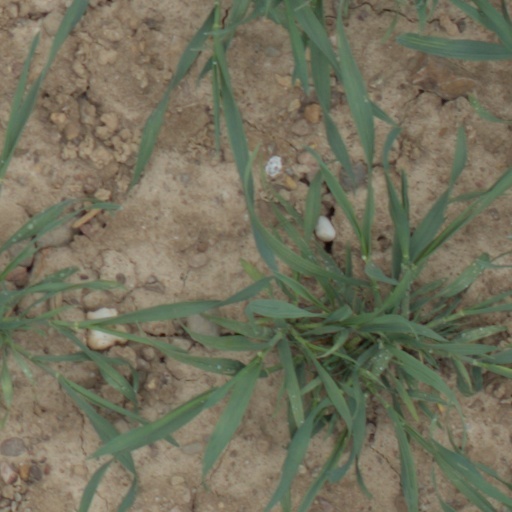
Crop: wheat